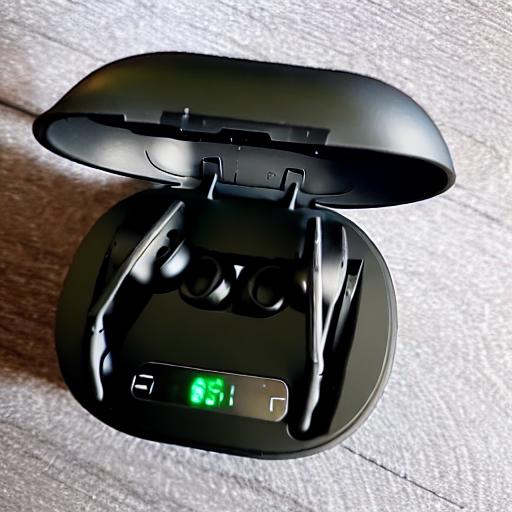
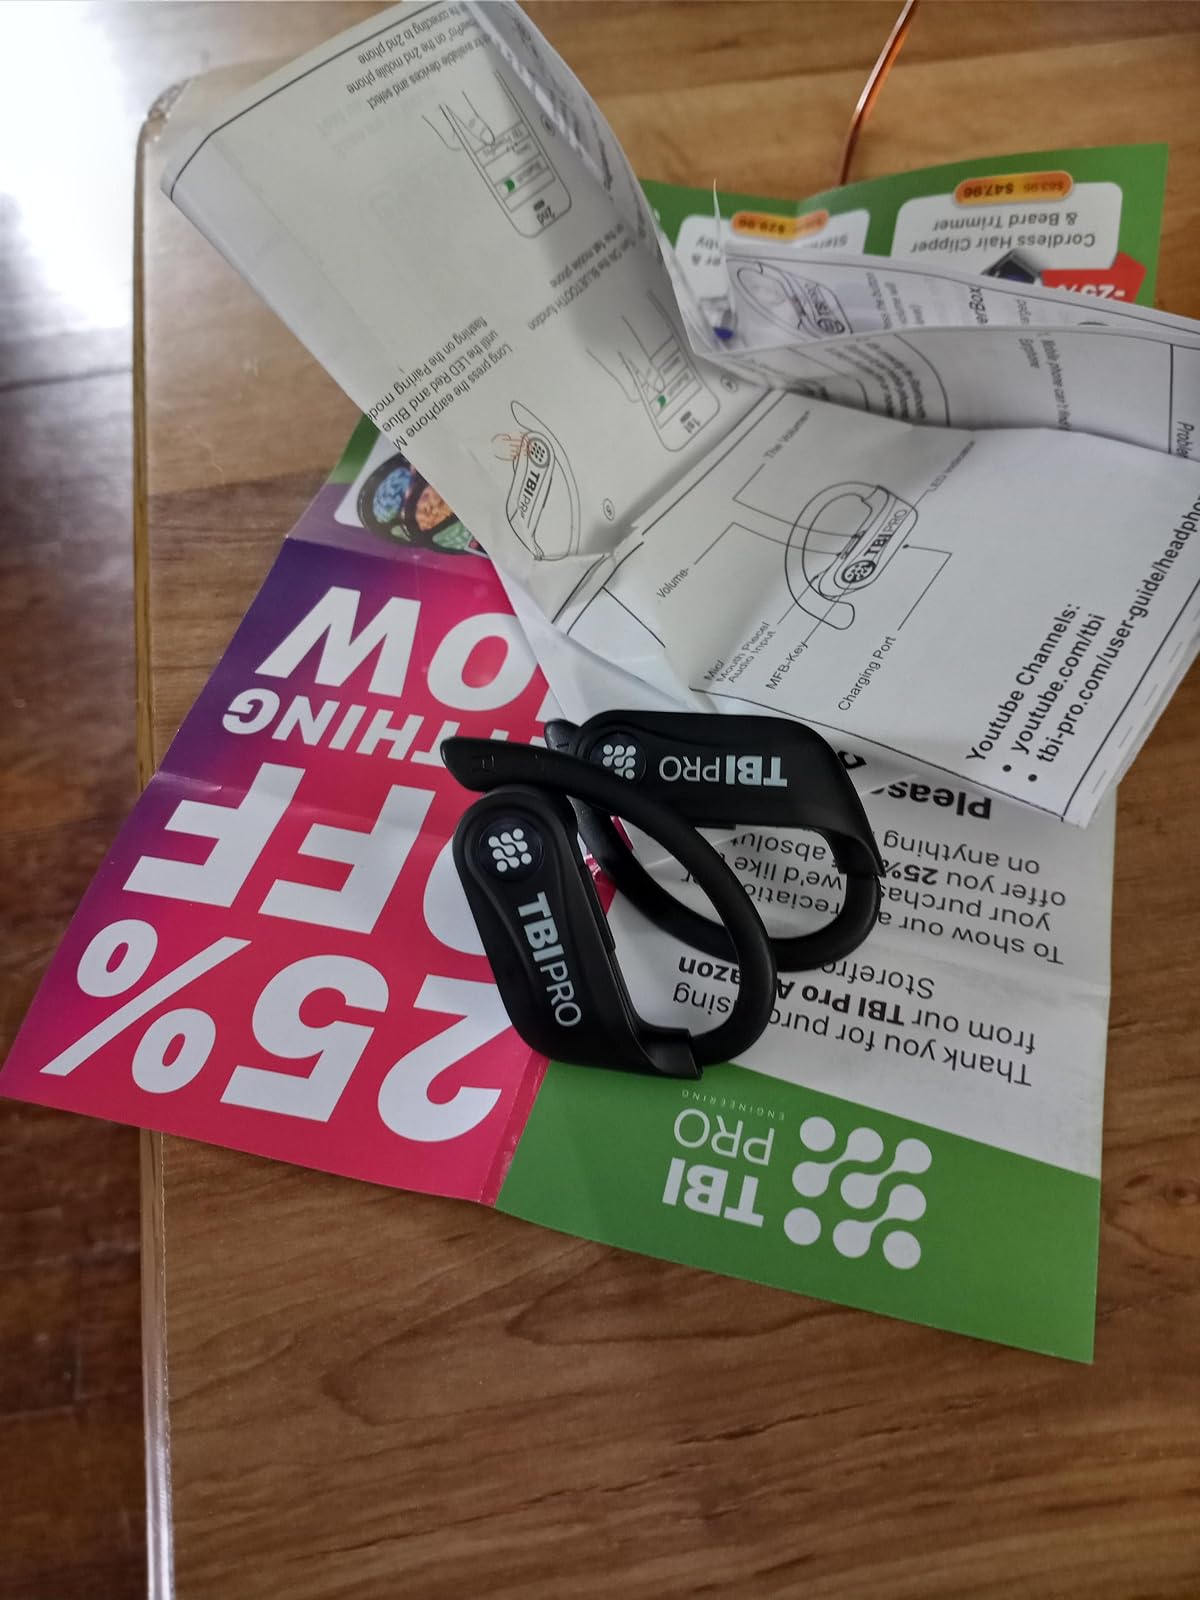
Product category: earbuds
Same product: no